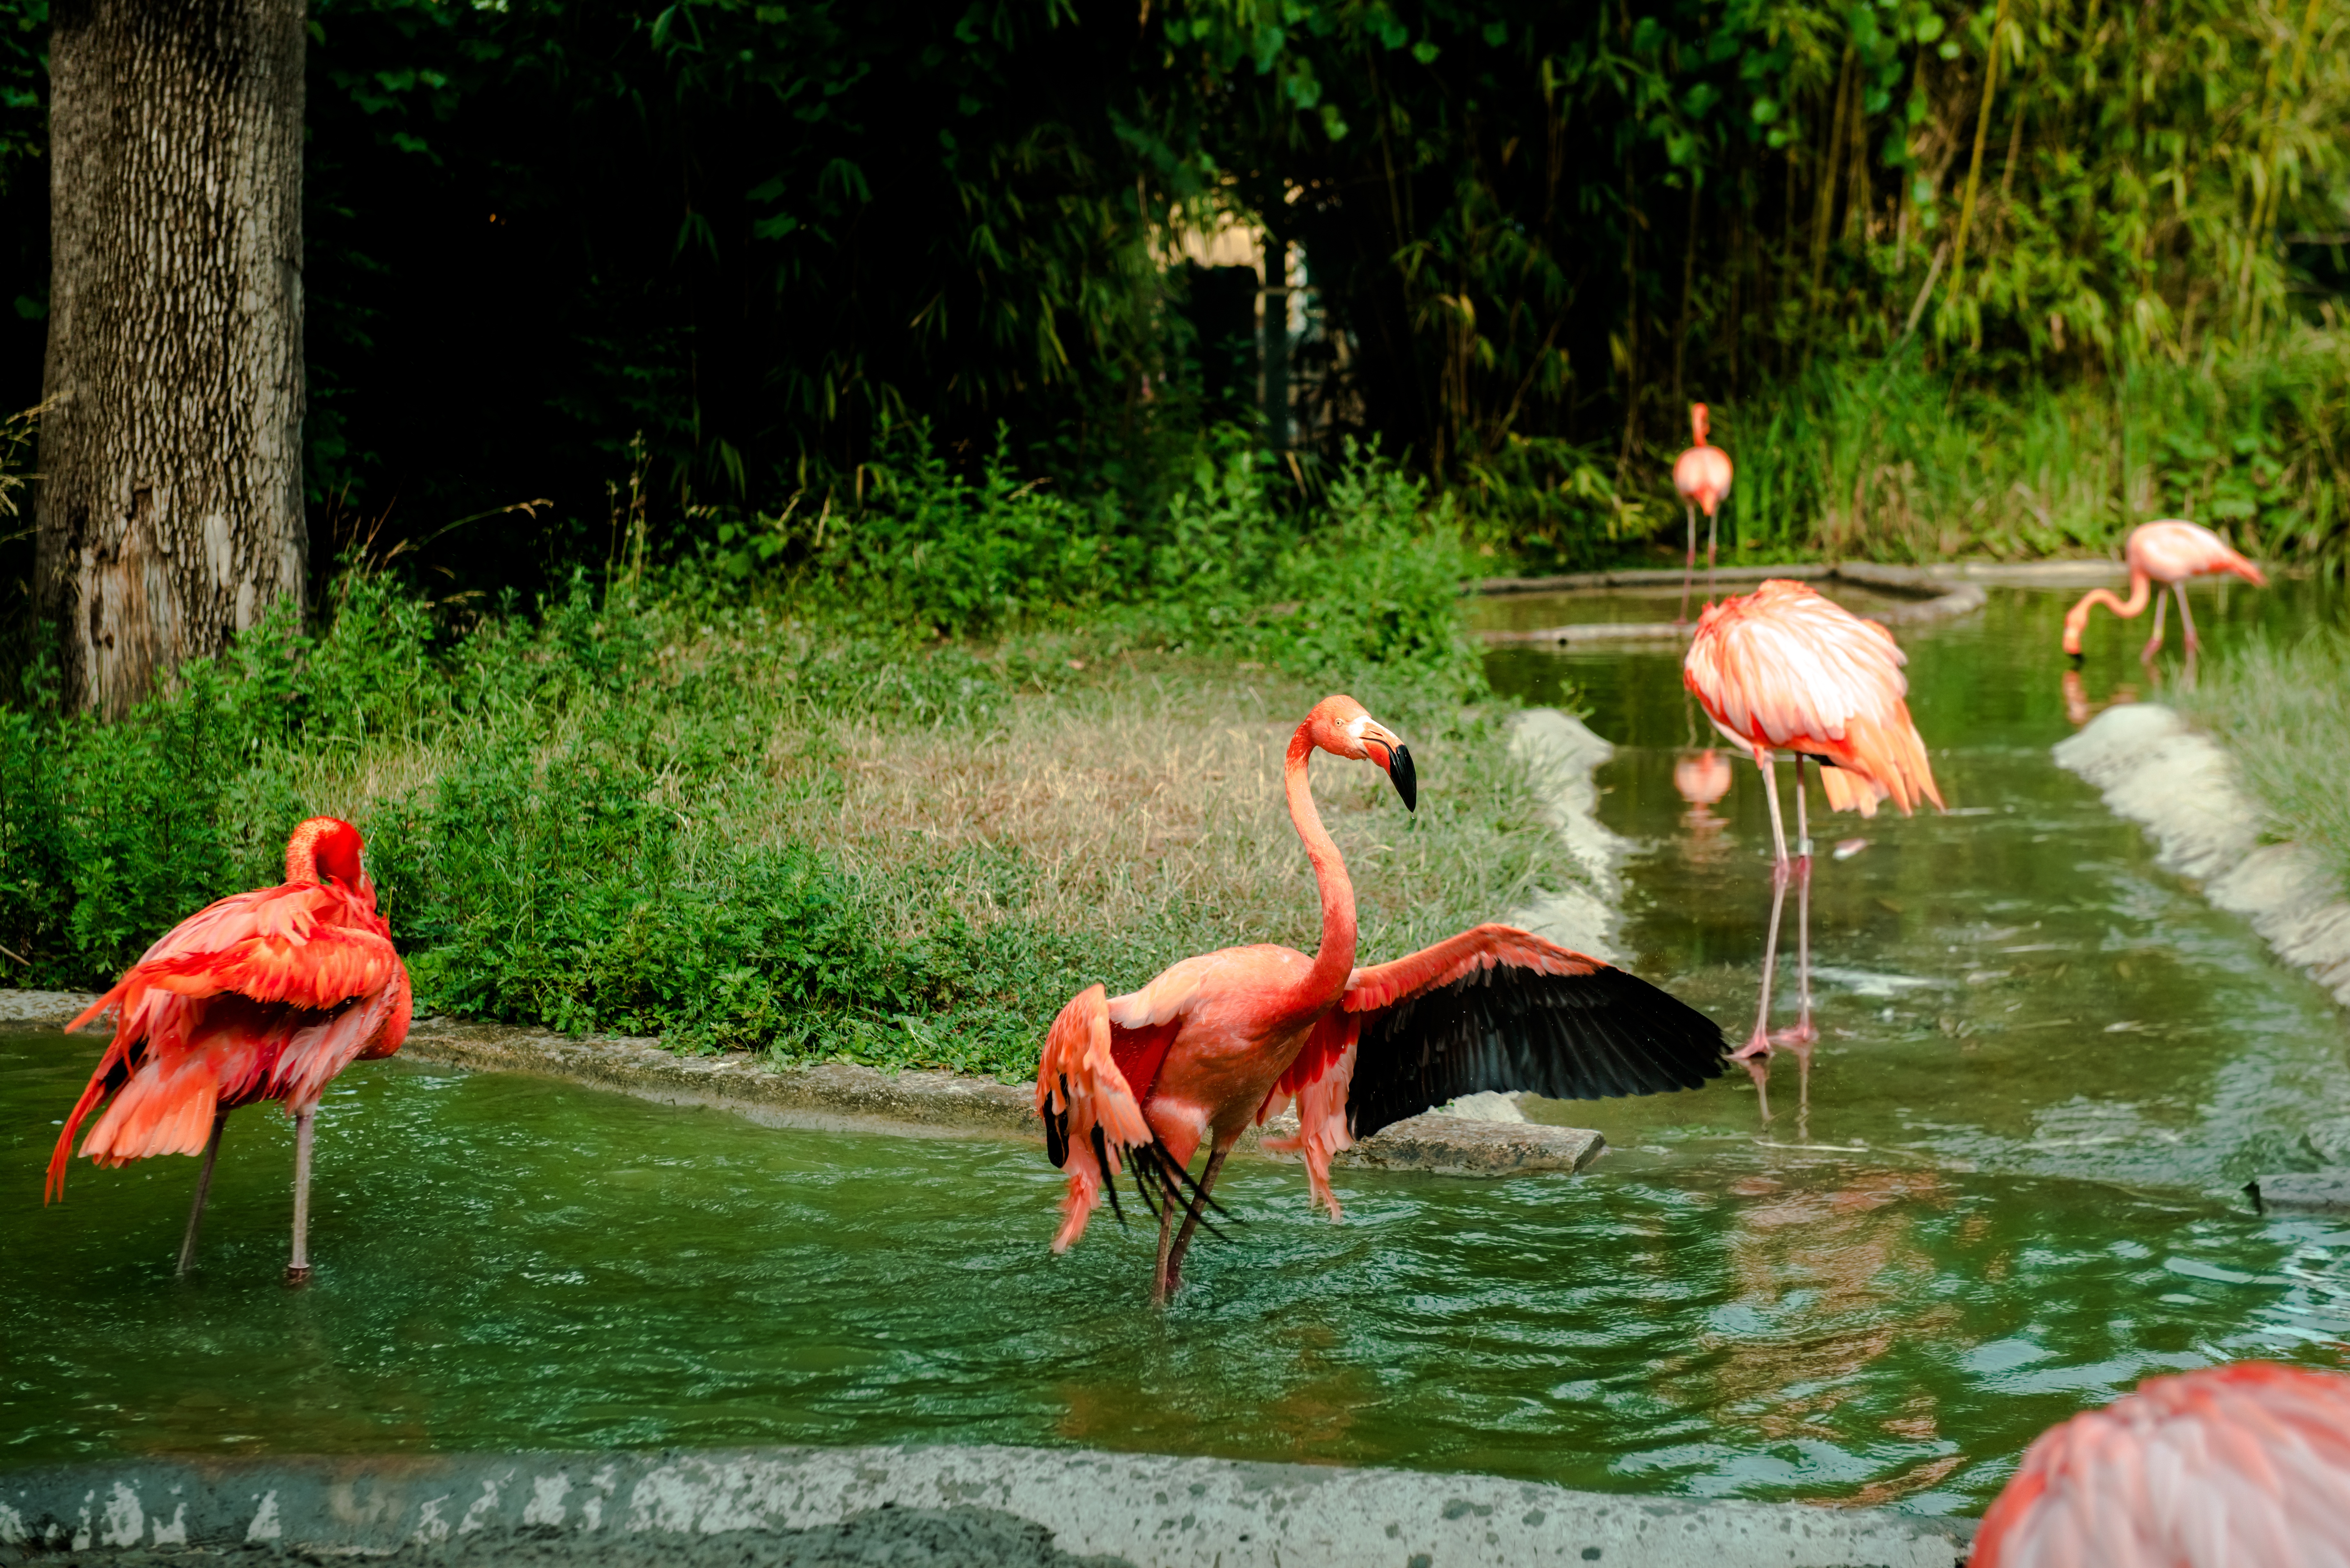
water, nature, bird, animal, wildlife, wild, swim, zoo, orange, color, colorful, feather, fauna, plumage, flamingo, motif, creature, bill, species, water bird, animal world, wildlife photography, spring dress